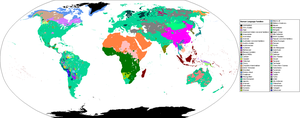
Sprog / Sproglig mangfoldighed / Verdens sprogfamilier
Verdens centrale sprogfamilier (og i nogle tilfælde geografiske familiegrupper)
Et sprog er et struktureret kommunikationssystem. Sprog, i bredere forstand, er en kommunikationsmetode, der involverer brugen af – særligt menneskelige – sprog.